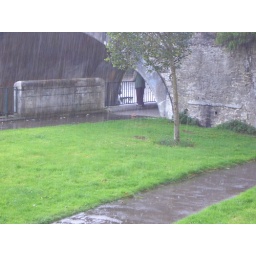
I really like the way the green grass stands out in this pic.